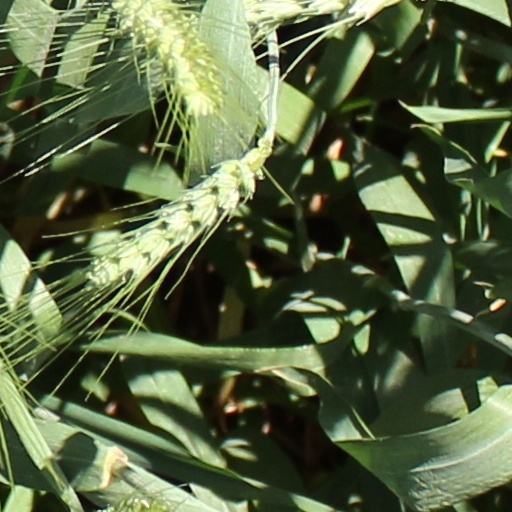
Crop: wheat